Chris Lemonis

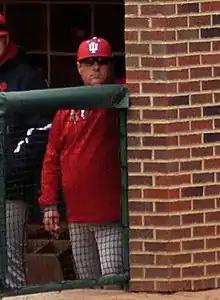
Lemonis in 2016 with Indiana.

Christopher Michael Lemonis (born January 22, 1970) is an American college baseball coach who most recently was the head coach of the Mississippi State Bulldogs baseball team.